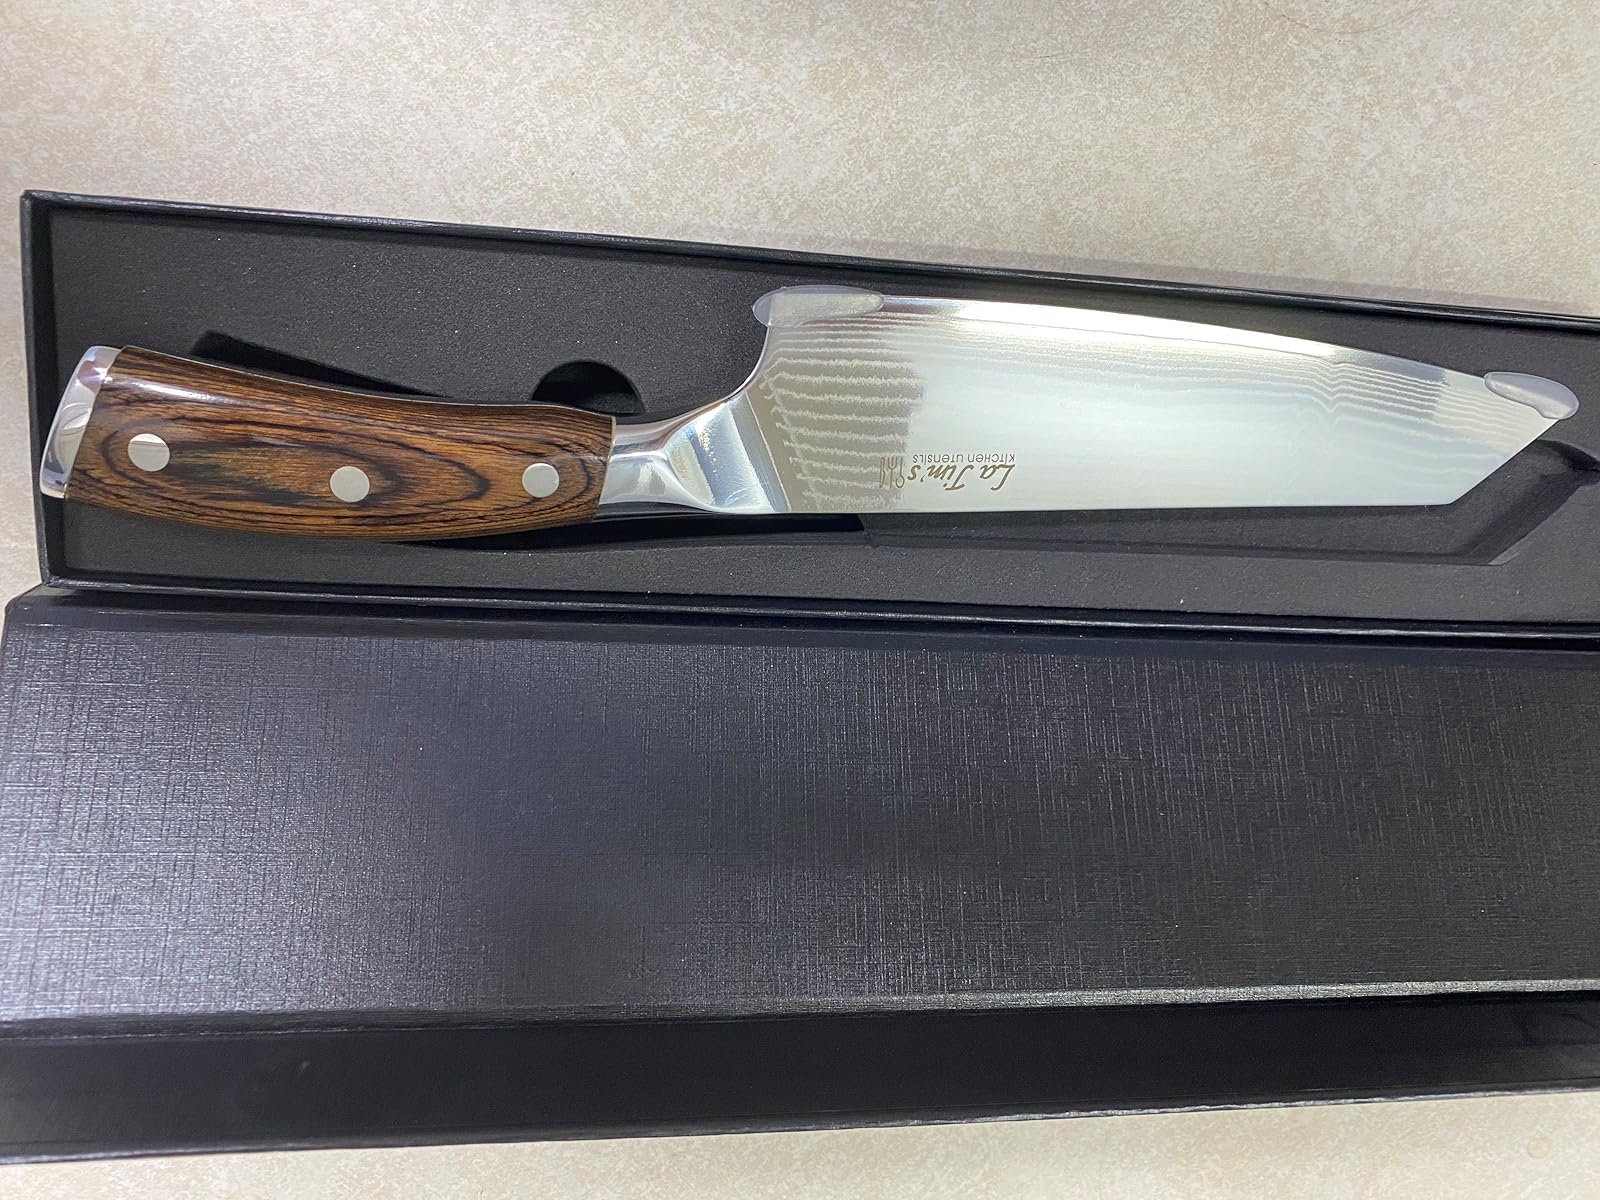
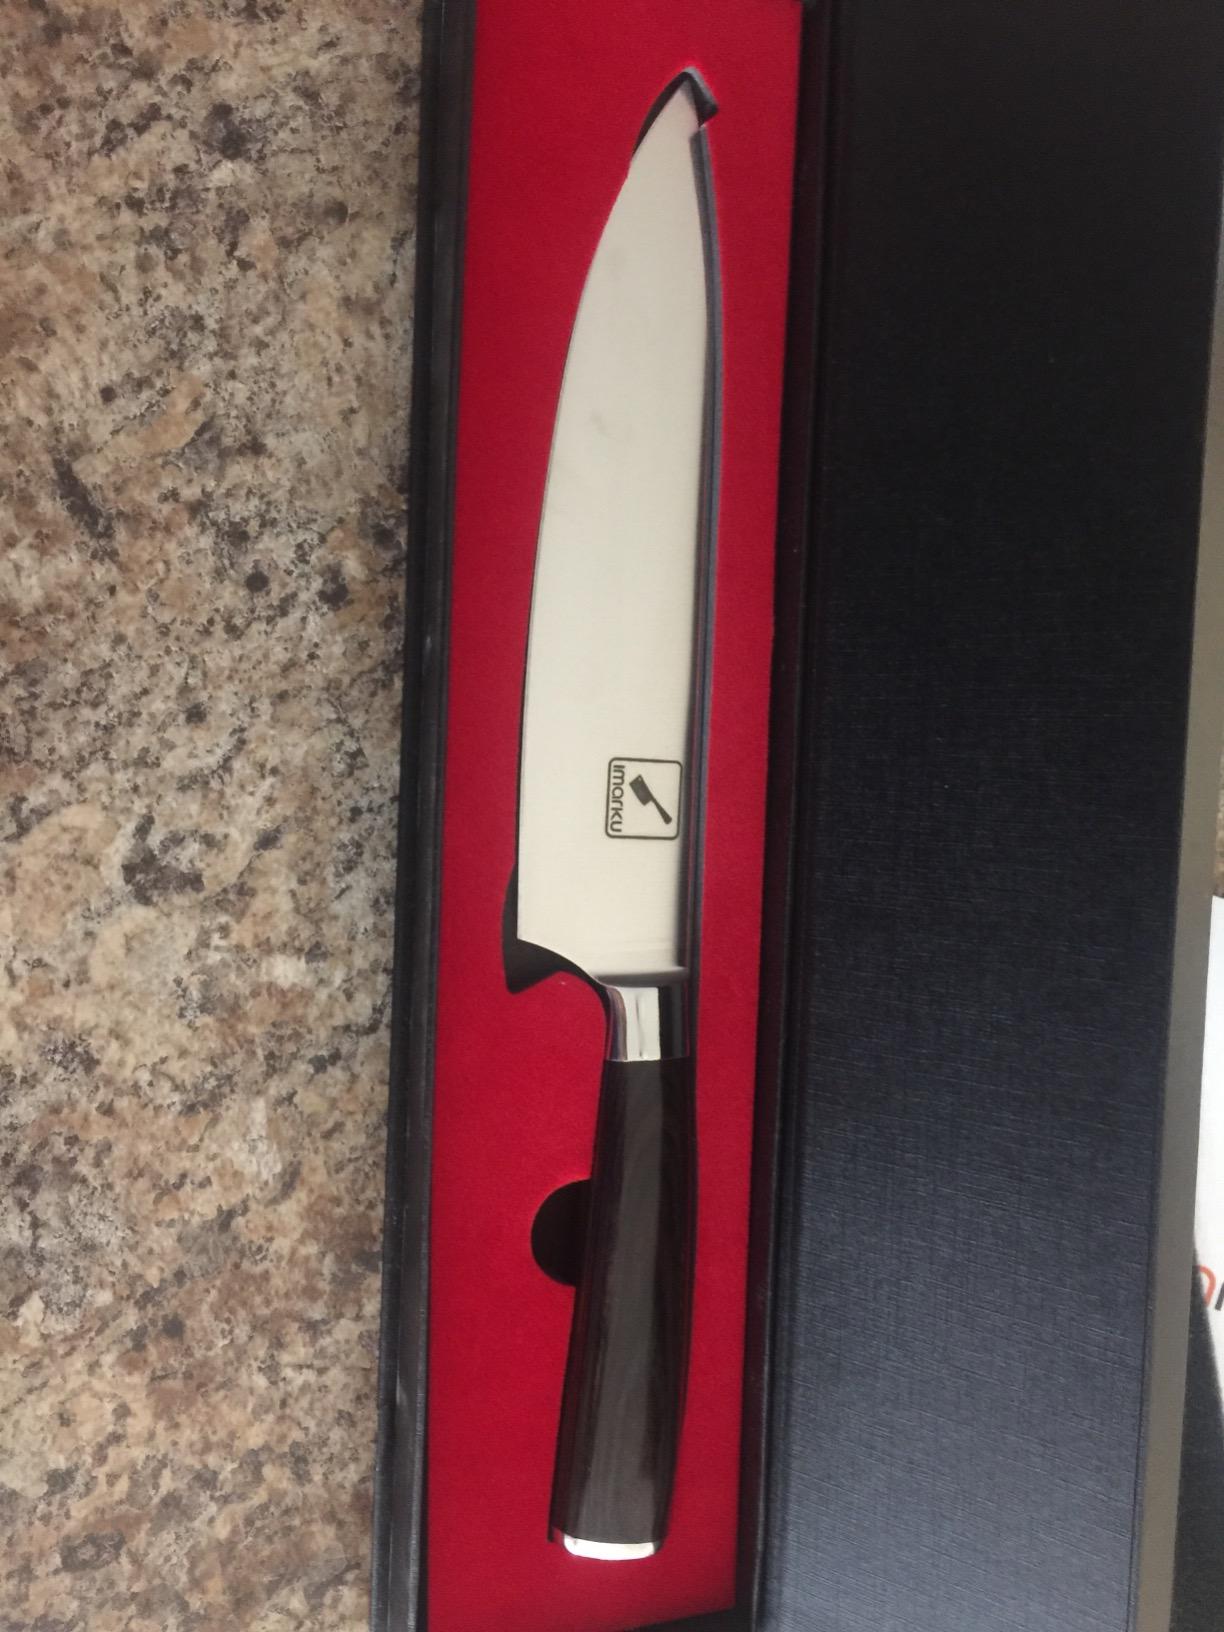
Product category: items_knife
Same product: no